Craig W. Chenery

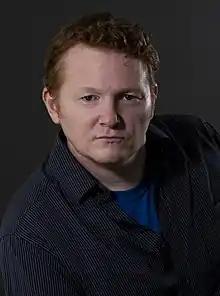
2022 ©Craig W. Chenery/Shannon Dia Used with permission.

Craig W. Chenery is a British-American author, screenwriter, comic book writer, and artist with a particular interest in the dark humor, zombie, horror, comedy, pop culture, Star Wars and special effects genres.